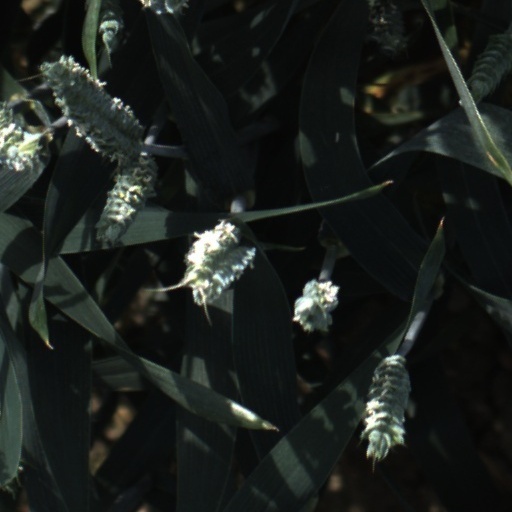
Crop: wheat